Whitesand First Nation

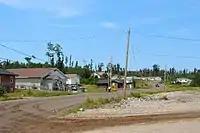

The Whitesand First Nation is an Ojibway First Nation reserve in Northern Ontario, Canada. They have reserved for themselves the Whitesand reserve. The community of Armstrong Settlement is their main community, located coterminously with Armstrong, Thunder Bay District, Ontario. In June 2008, their total registered population was 1,086 people, of which their on-reserve population was 311.